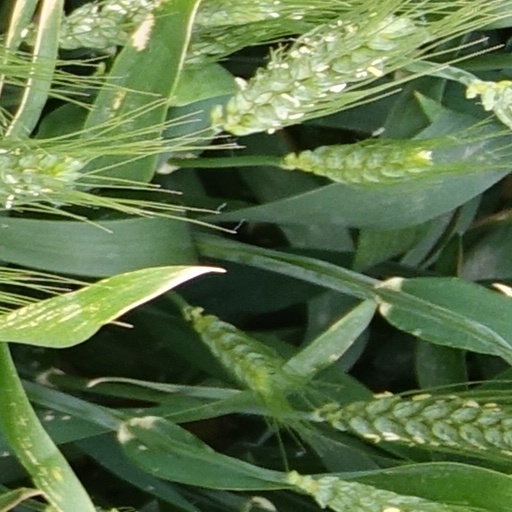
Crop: wheat